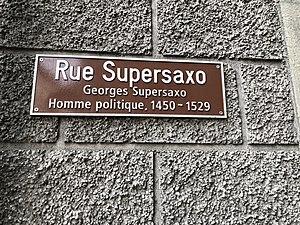
rue nommée d'après Georges Supersaxo
Georges Supersaxo ou Jörg auf der Flüe est une personnalité de l'histoire valaisanne du XVIᵉ siècle. Georges Supersaxo était le fils du prince-évêque Walter Supersaxo. Il fut opposé à Jost von Silenen, l'évêque de Sion puis à Matthieu Schiner.